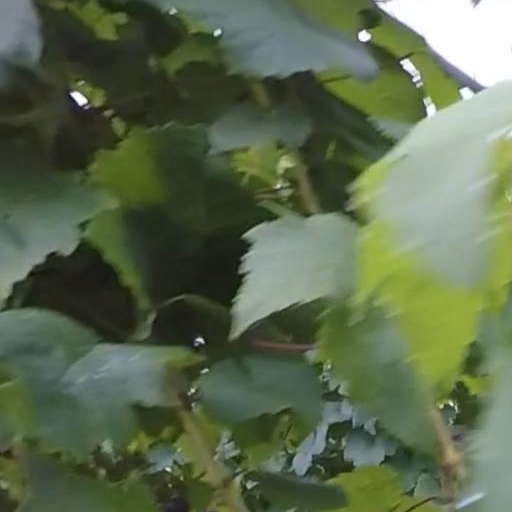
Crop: grape